Ajit Gulabchand

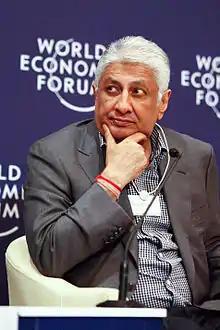
Ajit Gulabchand at the World Economic Forum on East Asia in Jakarta, 2011

Ajit Gulabchand (born 1948) is an Indian industrialist. Gulabchand is the chairman of Hindustan Construction Company (HCC). He had served as the Chairman and Managing Director of HCC for the past four decades till 2023. He is also a founder member of the Construction Federation of India (CFI). Gulabchand serves as chairman of the board of governance at National Institute of Construction Management & Research (NICMAR) and as chairman of Walchand College of Engineering, Sangli.